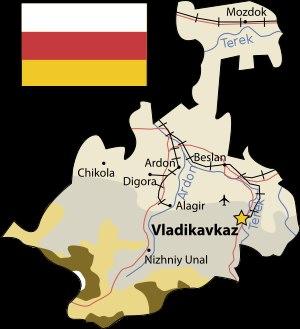
L'Ossétie du Nord-Alanie, en forme longue république d’Ossétie du Nord-Alanie, plus souvent appelée Ossétie du Nord, est une république de la fédération de Russie, située en Ciscaucasie. Elle a pour voisins la république d’Ingouchie à l’est, la république de Kabardino-Balkarie à l’ouest, le kraï de Stavropol au nord, et la Géorgie et l’Ossétie du Sud-Alanie au sud. Sa capitale est Vladikavkaz.